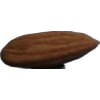
Label: Almonds 1